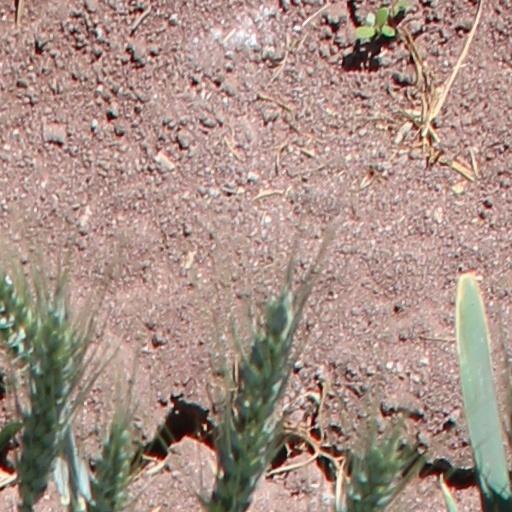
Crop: wheat